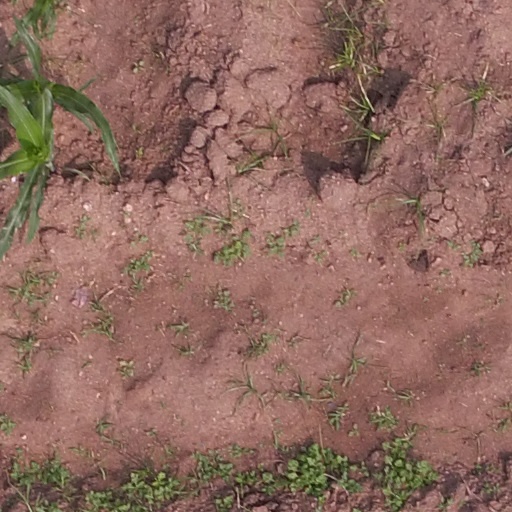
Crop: maize; corn